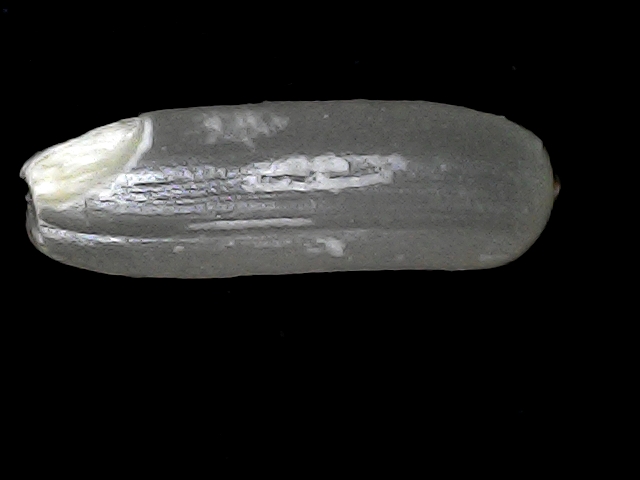
Rice variety: BD75